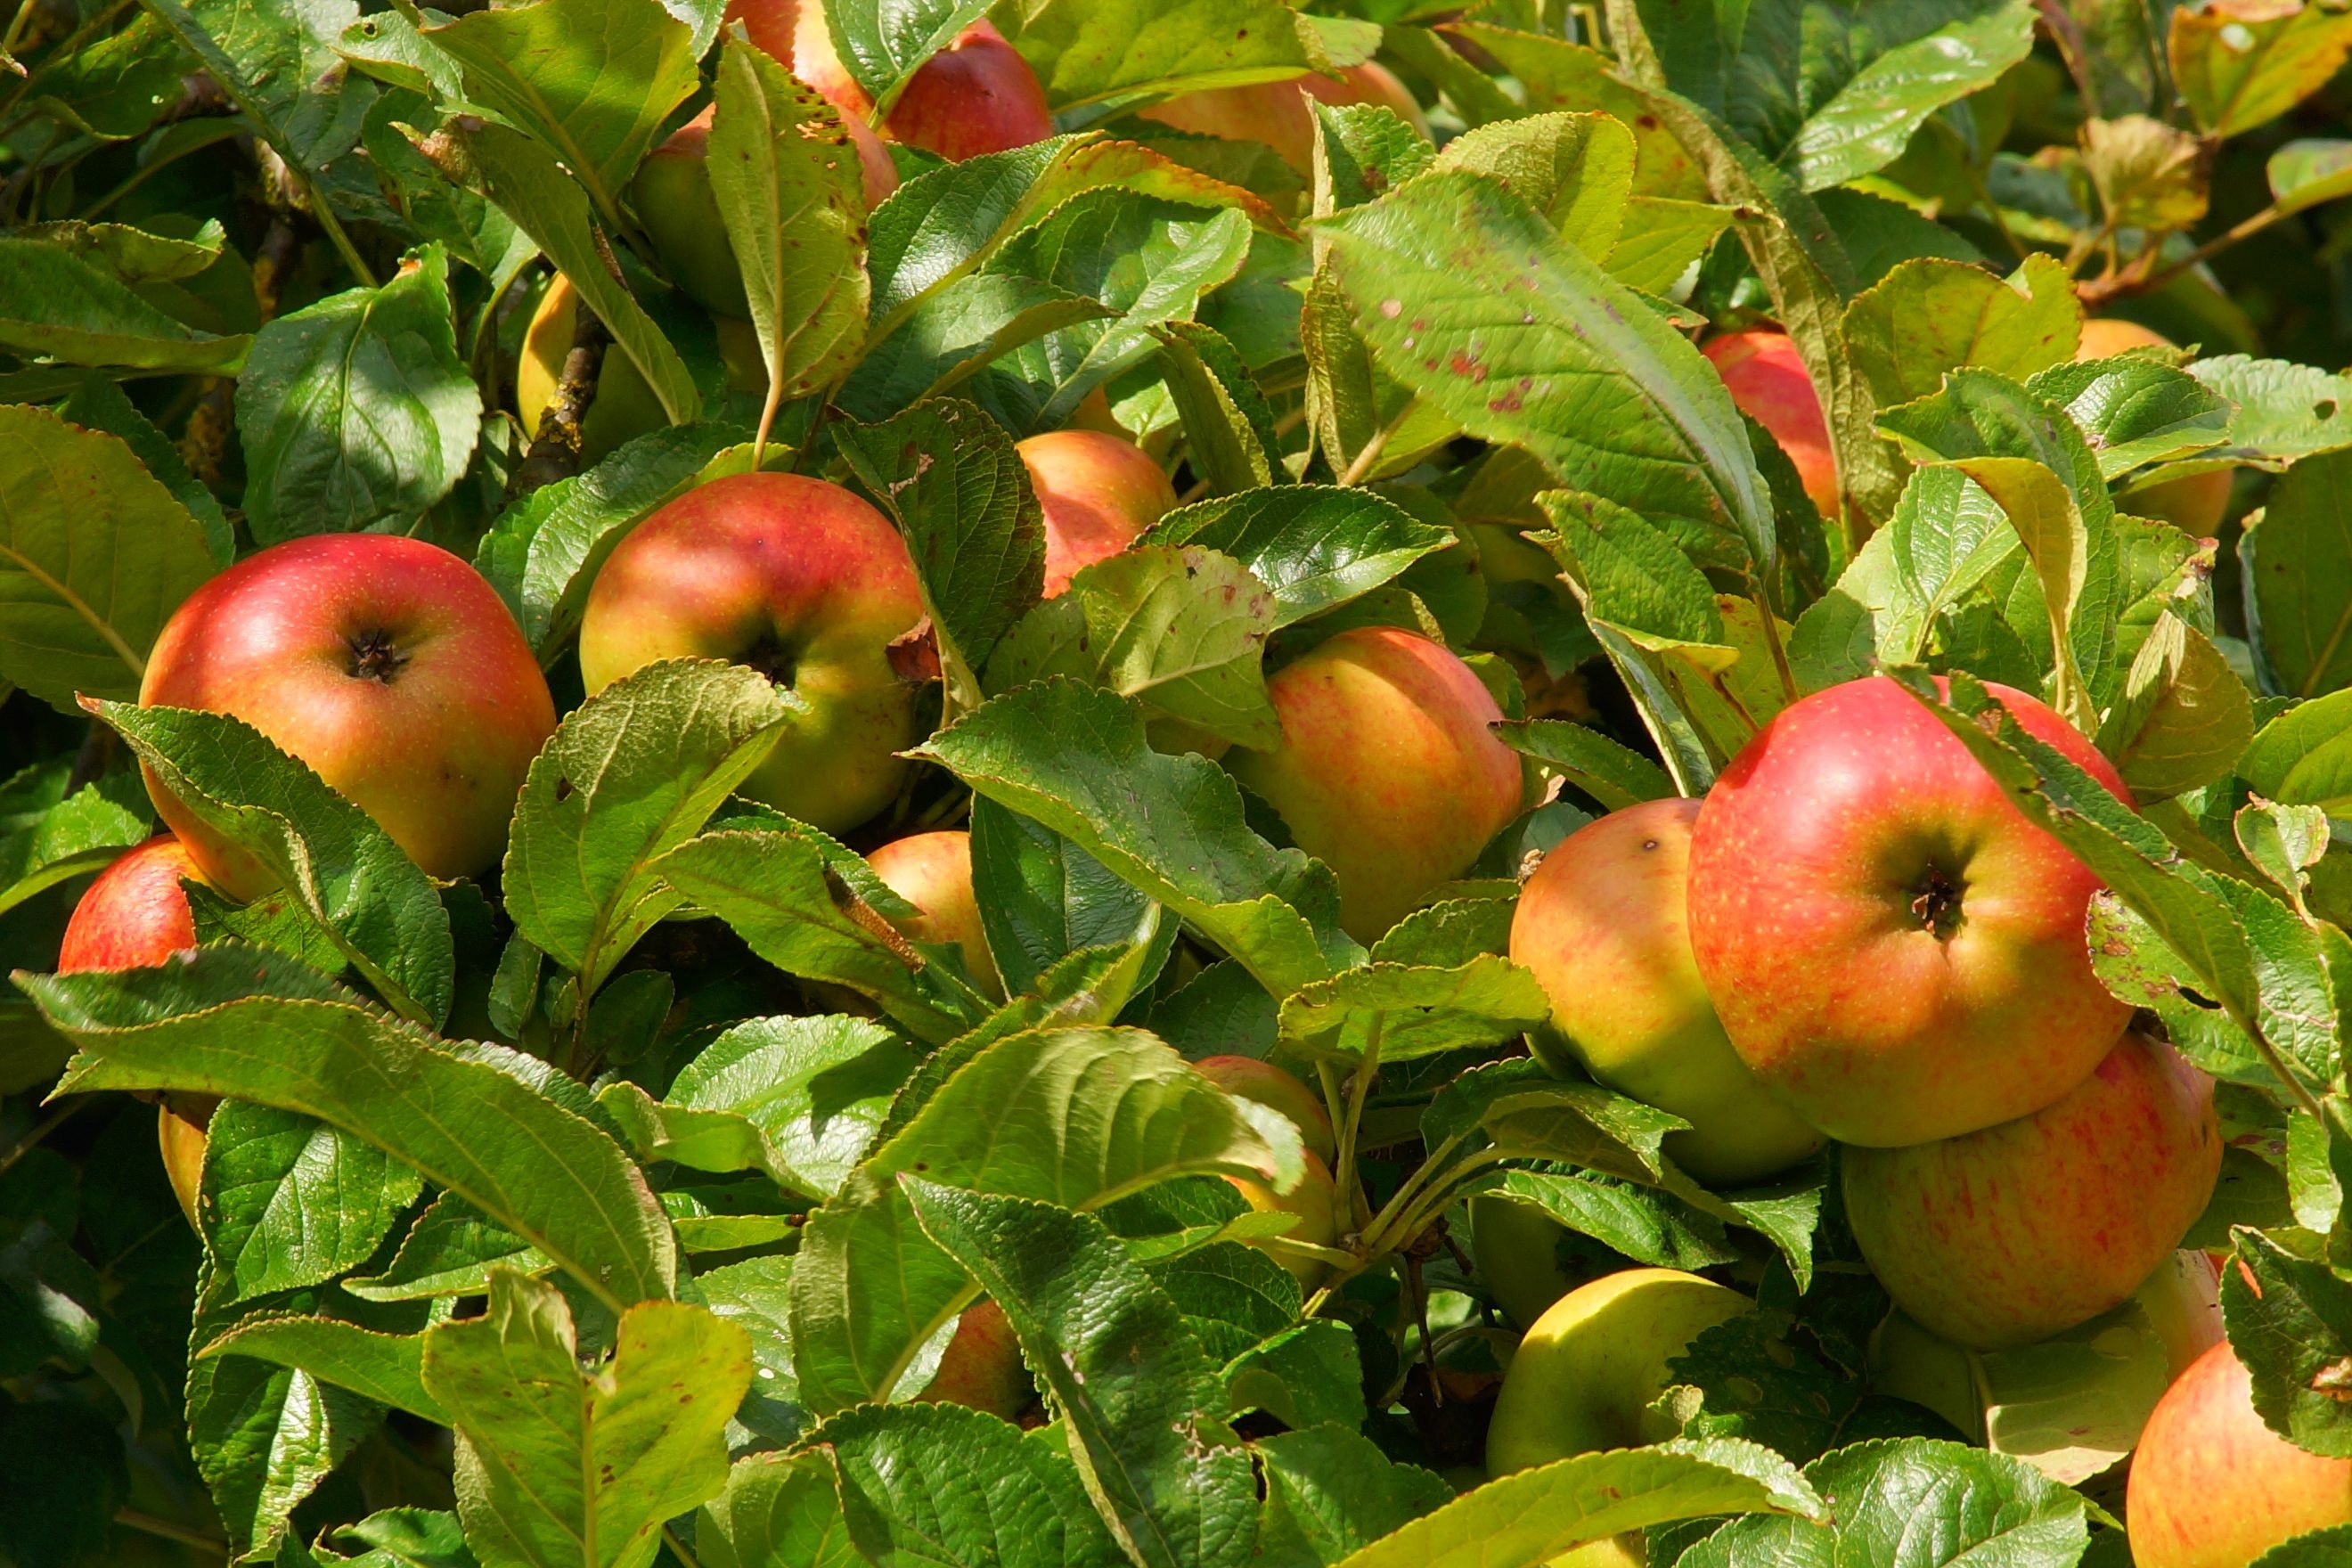
apple, tree, branch, plant, fruit, flower, ripe, food, produce, garden, healthy, close, eat, leaves, shrub, peach, fruits, late summer, vitamins, apple tree, kernobstgewaechs, flowering plant, rose family, acerola, malpighia, land plant, rose order